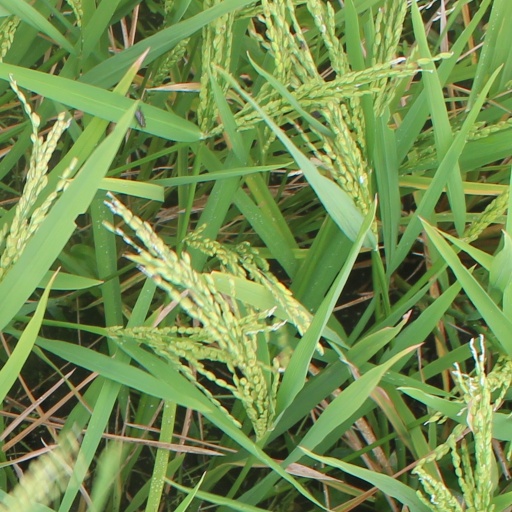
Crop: rice